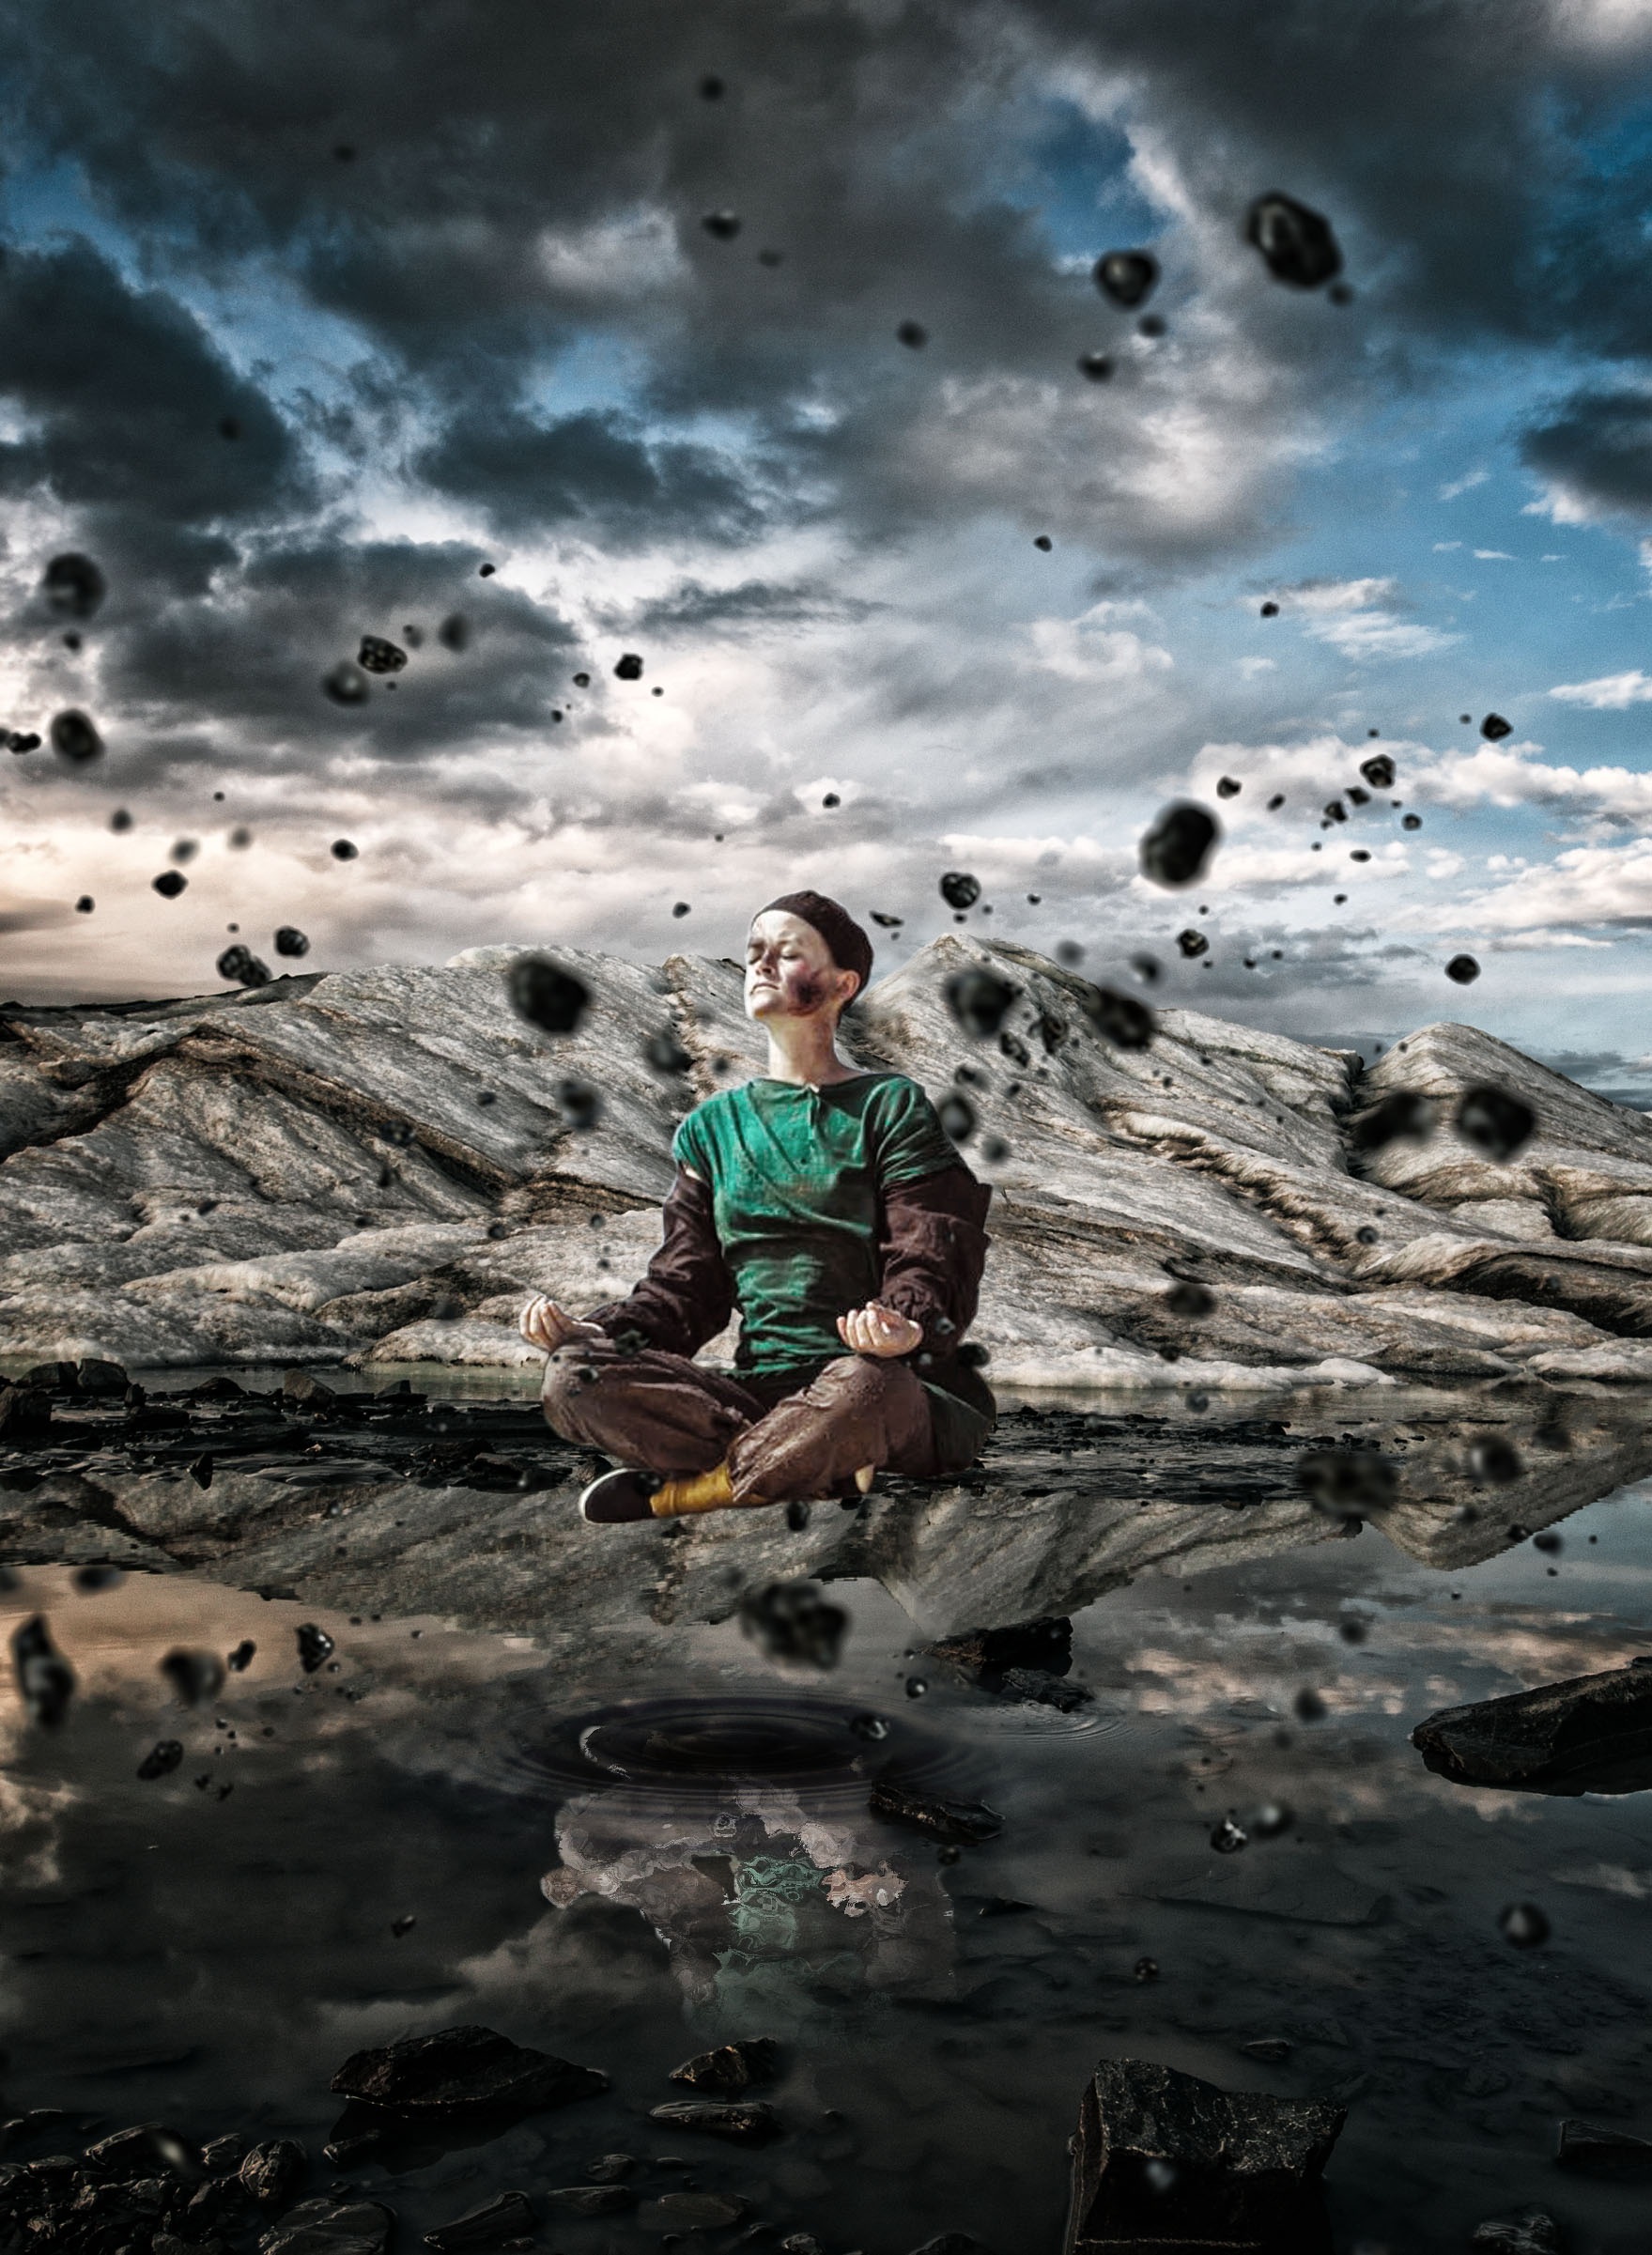
man, landscape, sea, tree, water, nature, forest, snow, cloud, black and white, boy, adventure, river, ice, reflection, holiday, smile, humans, wallpaper, oman, allee, coronation, hollyman, blue starry sky, head of state